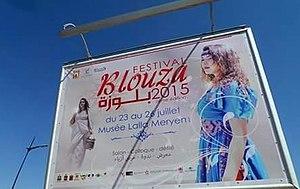
festival Blousa oujda
La blouza, blouza oujdia ou blouza oujdie est une robe traditionnelle du Maroc originaire de la ville d'Oujda, c'est la tenue traditionnelle de la ville.